Fire worship

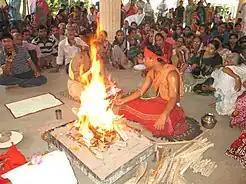
Hindu yajna fire ritual, 2013

Worship or deification of fire (also pyrodulia, pyrolatry or pyrolatria), or fire rituals, religious rituals centred on a fire, are known from various religions. Fire has been an important part of human culture since the Lower Paleolithic. Religious or animist notions connected to fire are assumed to reach back to such early prehuman times.